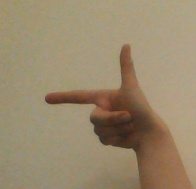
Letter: yaa